Tefillin

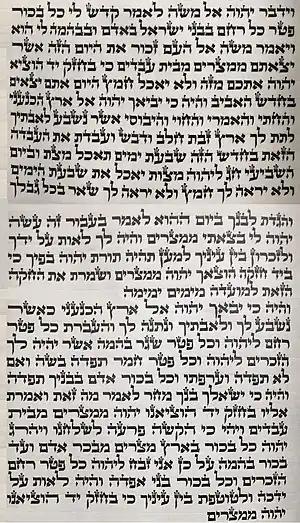
Two paragraphs that conclude Parashat Bo are included in the scroll in addition to the first two paragraphs of Shema Yisrael.

Some Western Sephardic families such as the Rodrigues-Pereira family have developed a personalized family wrapping method.